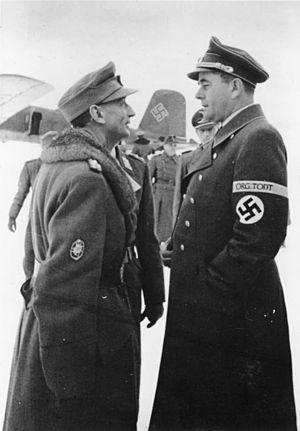
L’Organisation Todt était un groupe de génie civil et militaire du Troisième Reich. Elle portait le nom de celui qui a été son fondateur et son dirigeant jusqu'en 1942, Fritz Todt, un ingénieur et une figure importante du nazisme, en tant que mandataire général pour la régulation de l'industrie du bâtiment. L'Organisation a été chargée de la réalisation d'un grand nombre de projets de construction, dans les domaines civil et militaire, tant en Allemagne, durant la période qui a précédé la Seconde Guerre mondiale et pendant celle-ci, que dans les pays d'Europe sous domination nazie, de la France à la Russie. Presque toutes les grandes opérations de génie civil durant la guerre ont été réalisées par l’Organisation, dont des usines d'armement, des bases de sous-marins et des lignes de fortifications, comme le mur de l'Atlantique ou la ligne Gustave.